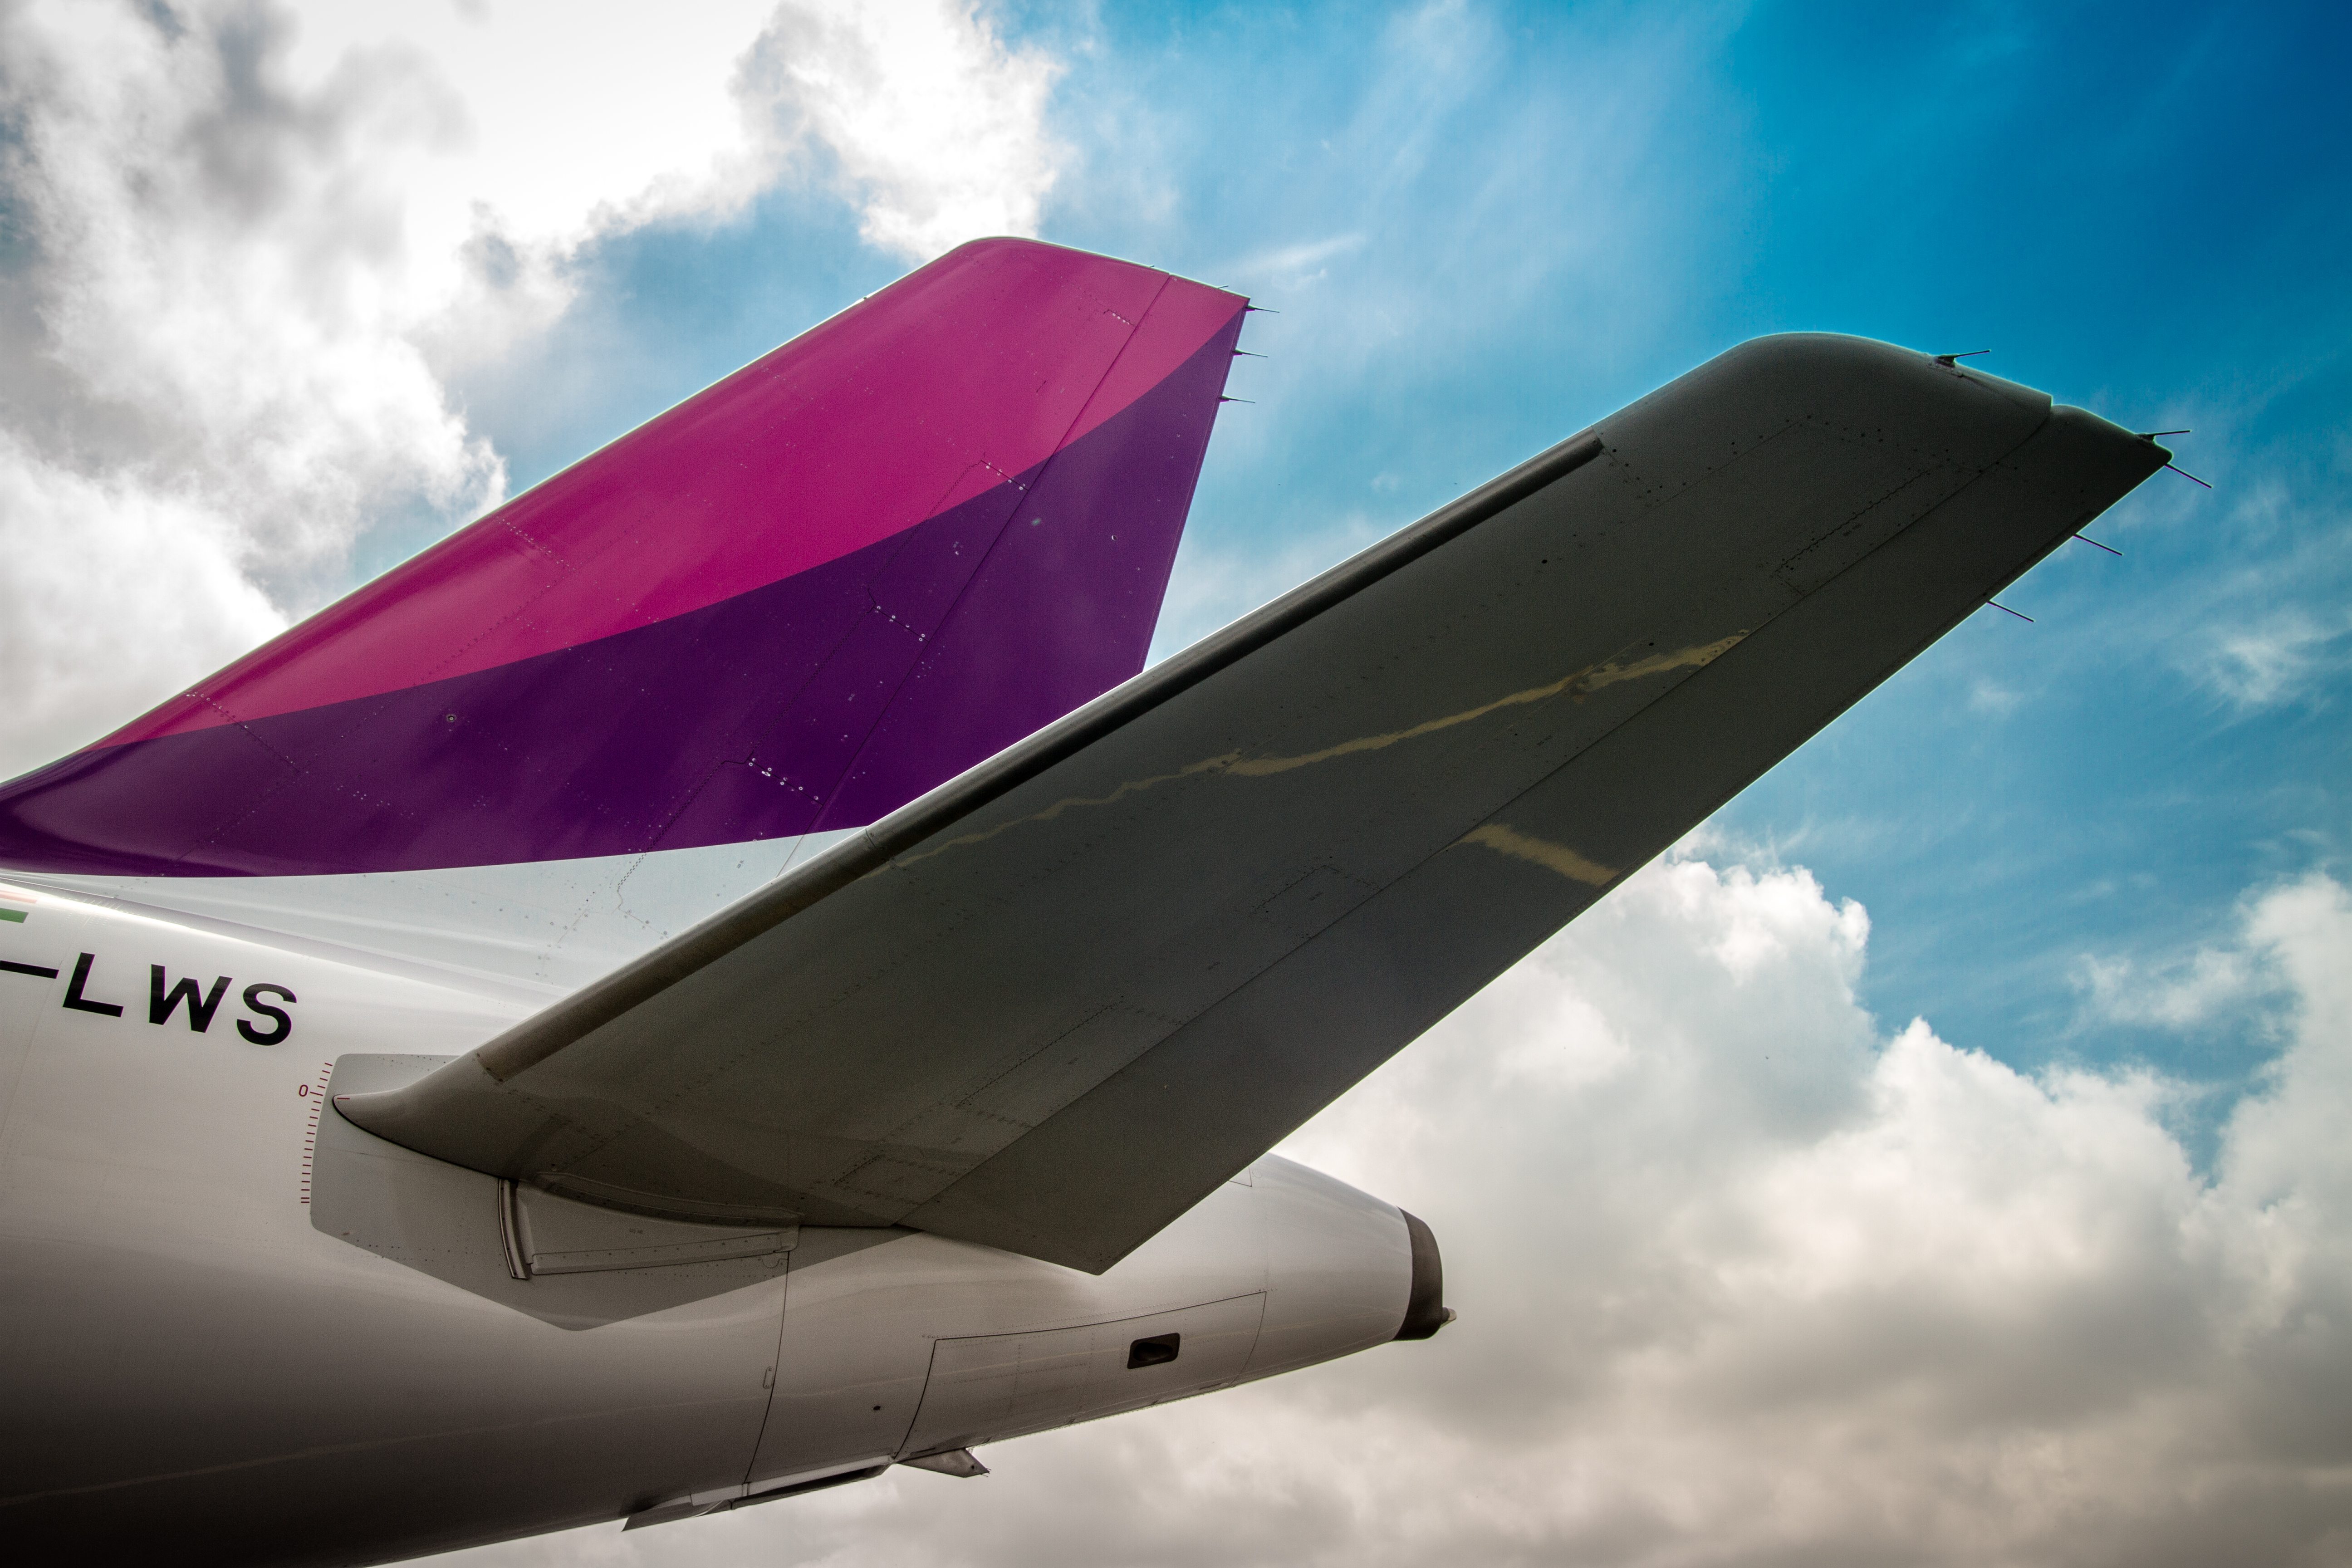
wing, flying, fly, airport, travel, airplane, aircraft, transportation, france, vehicle, airline, aviation, flight, closeup, tail, airliner, airbus, airlines, wizzair, beauvaistille, a320, jet aircraft, air travel, atmosphere of earth, wide body aircraft, aircraft engine